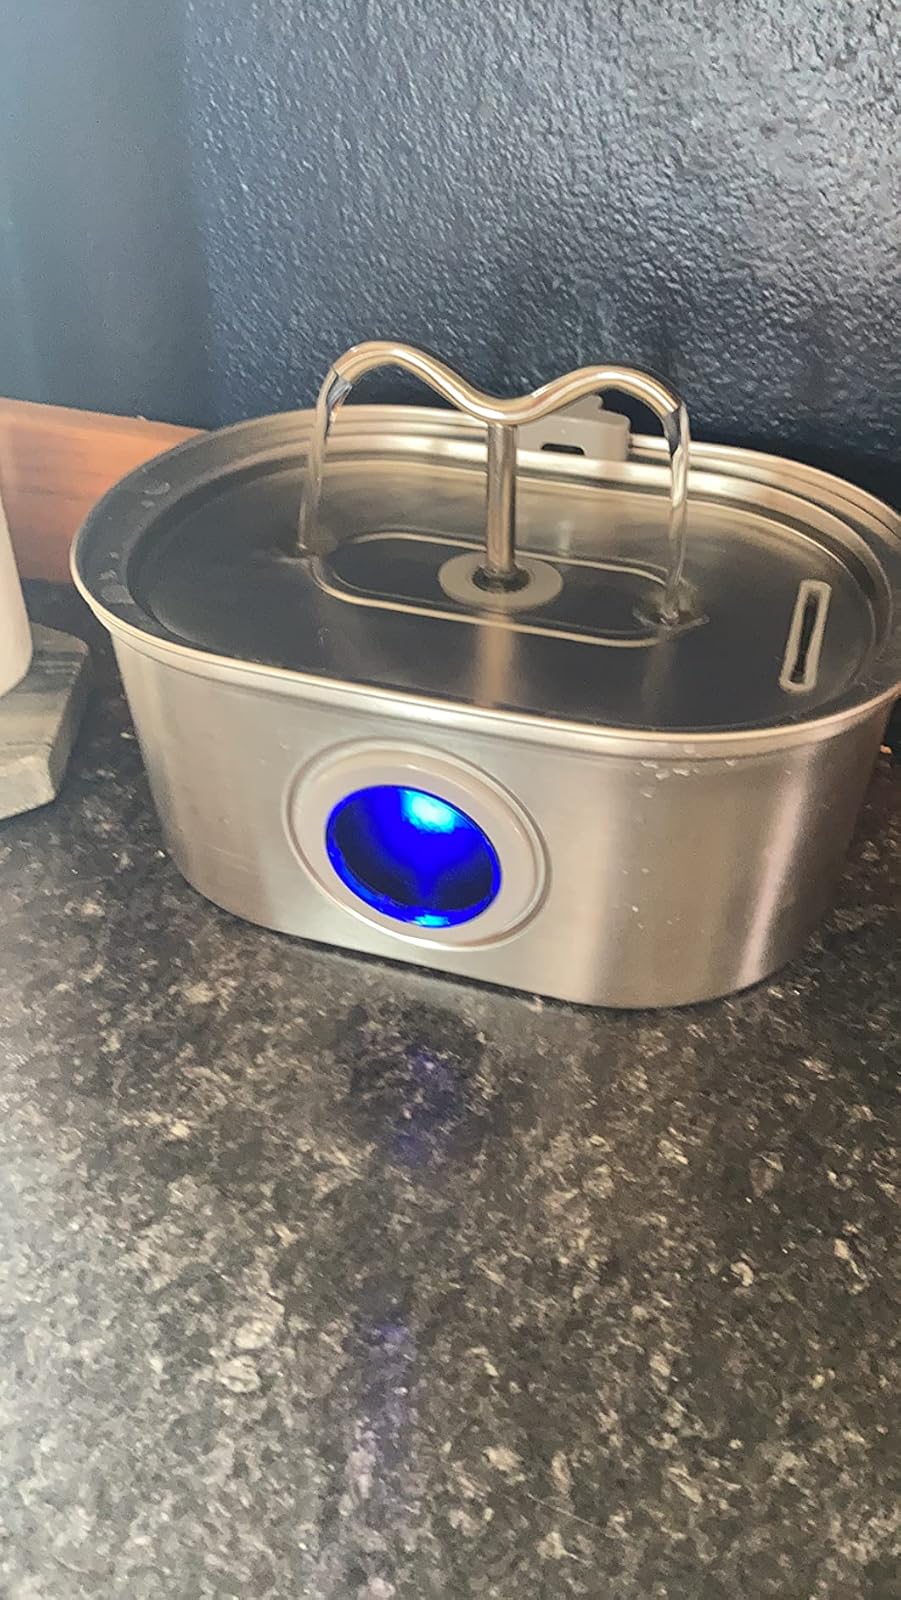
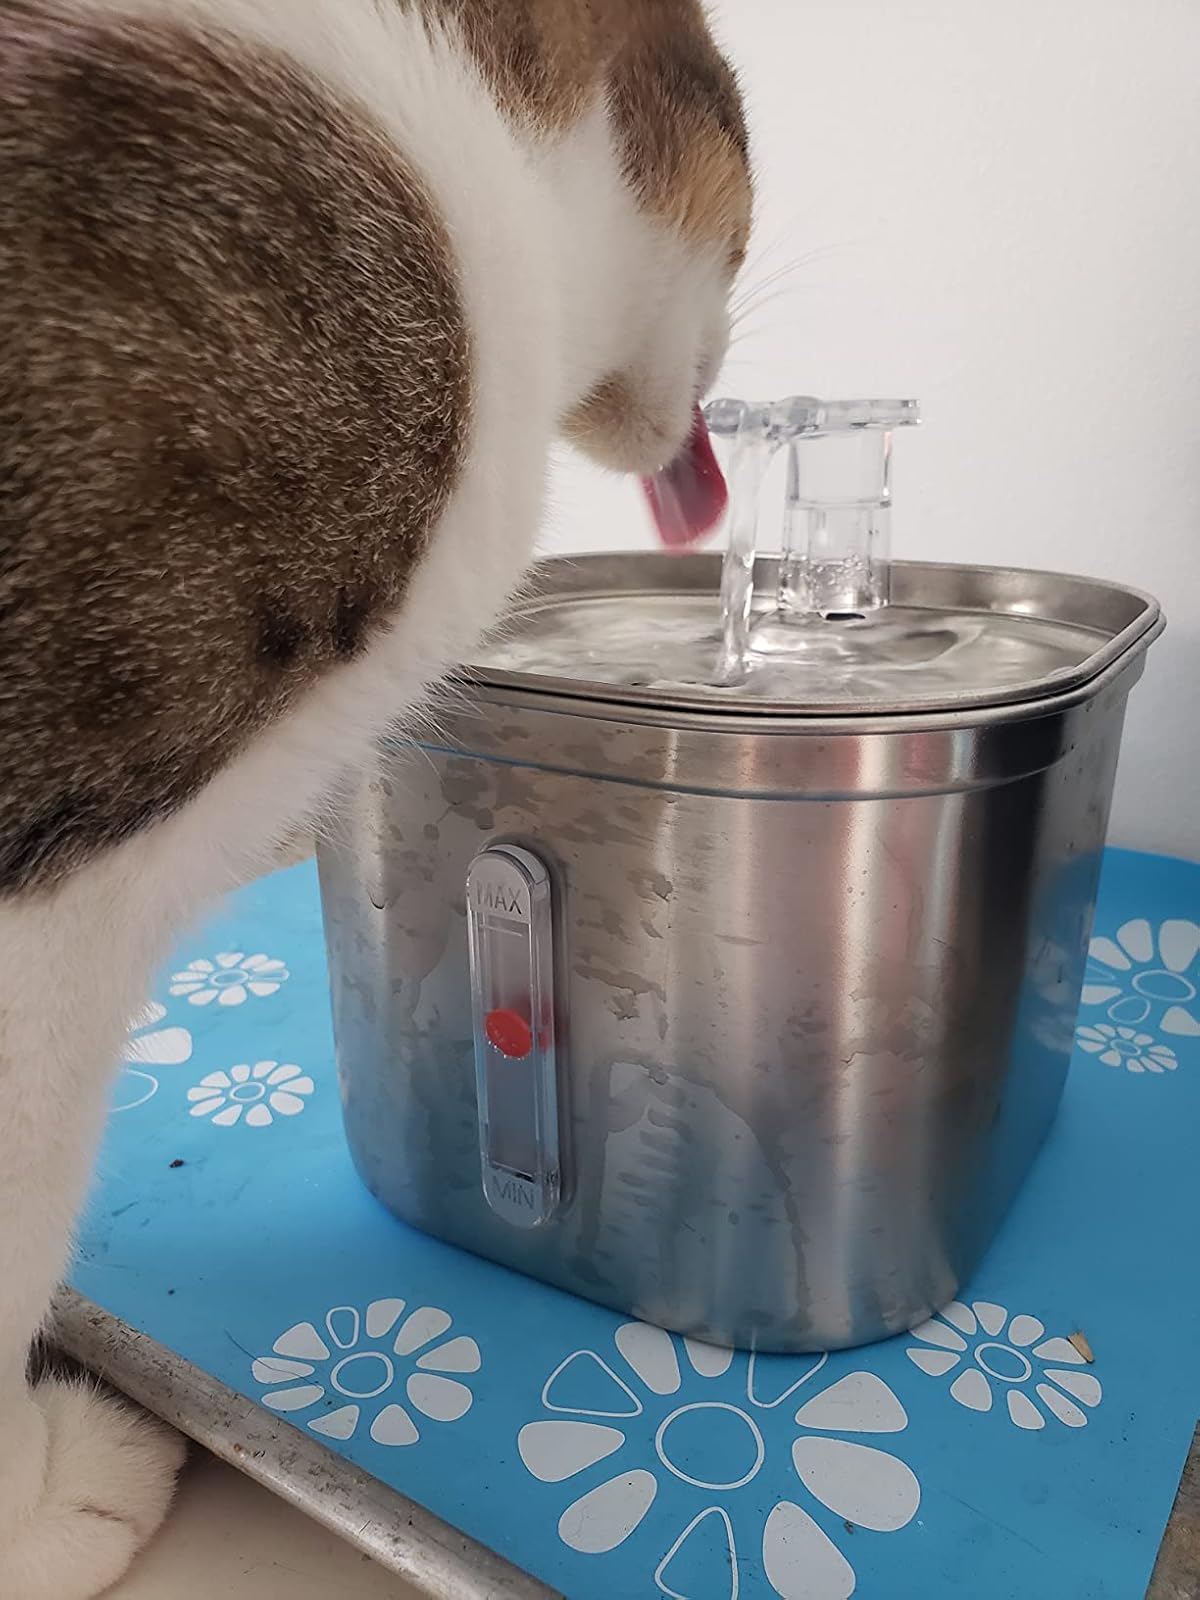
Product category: items_bowl
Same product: no